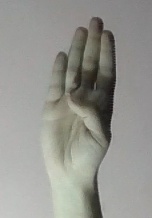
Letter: kaaf